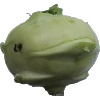
Label: Kohlrabi 1